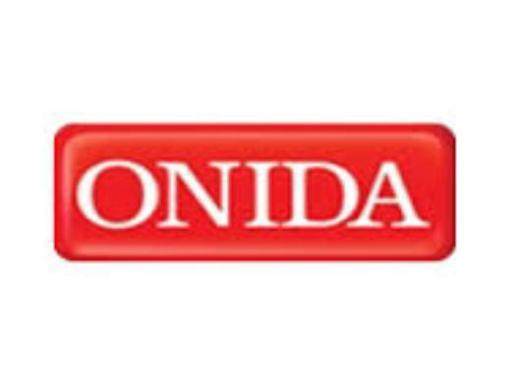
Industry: Electronic